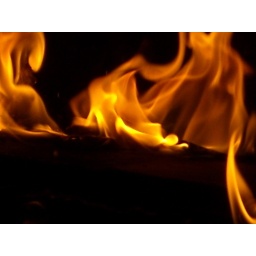
Flames dancing around a wooden table leg